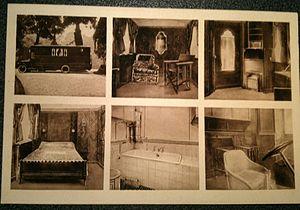
Roulotte automobile de Raymond Roussel (Carte postale, 1925)